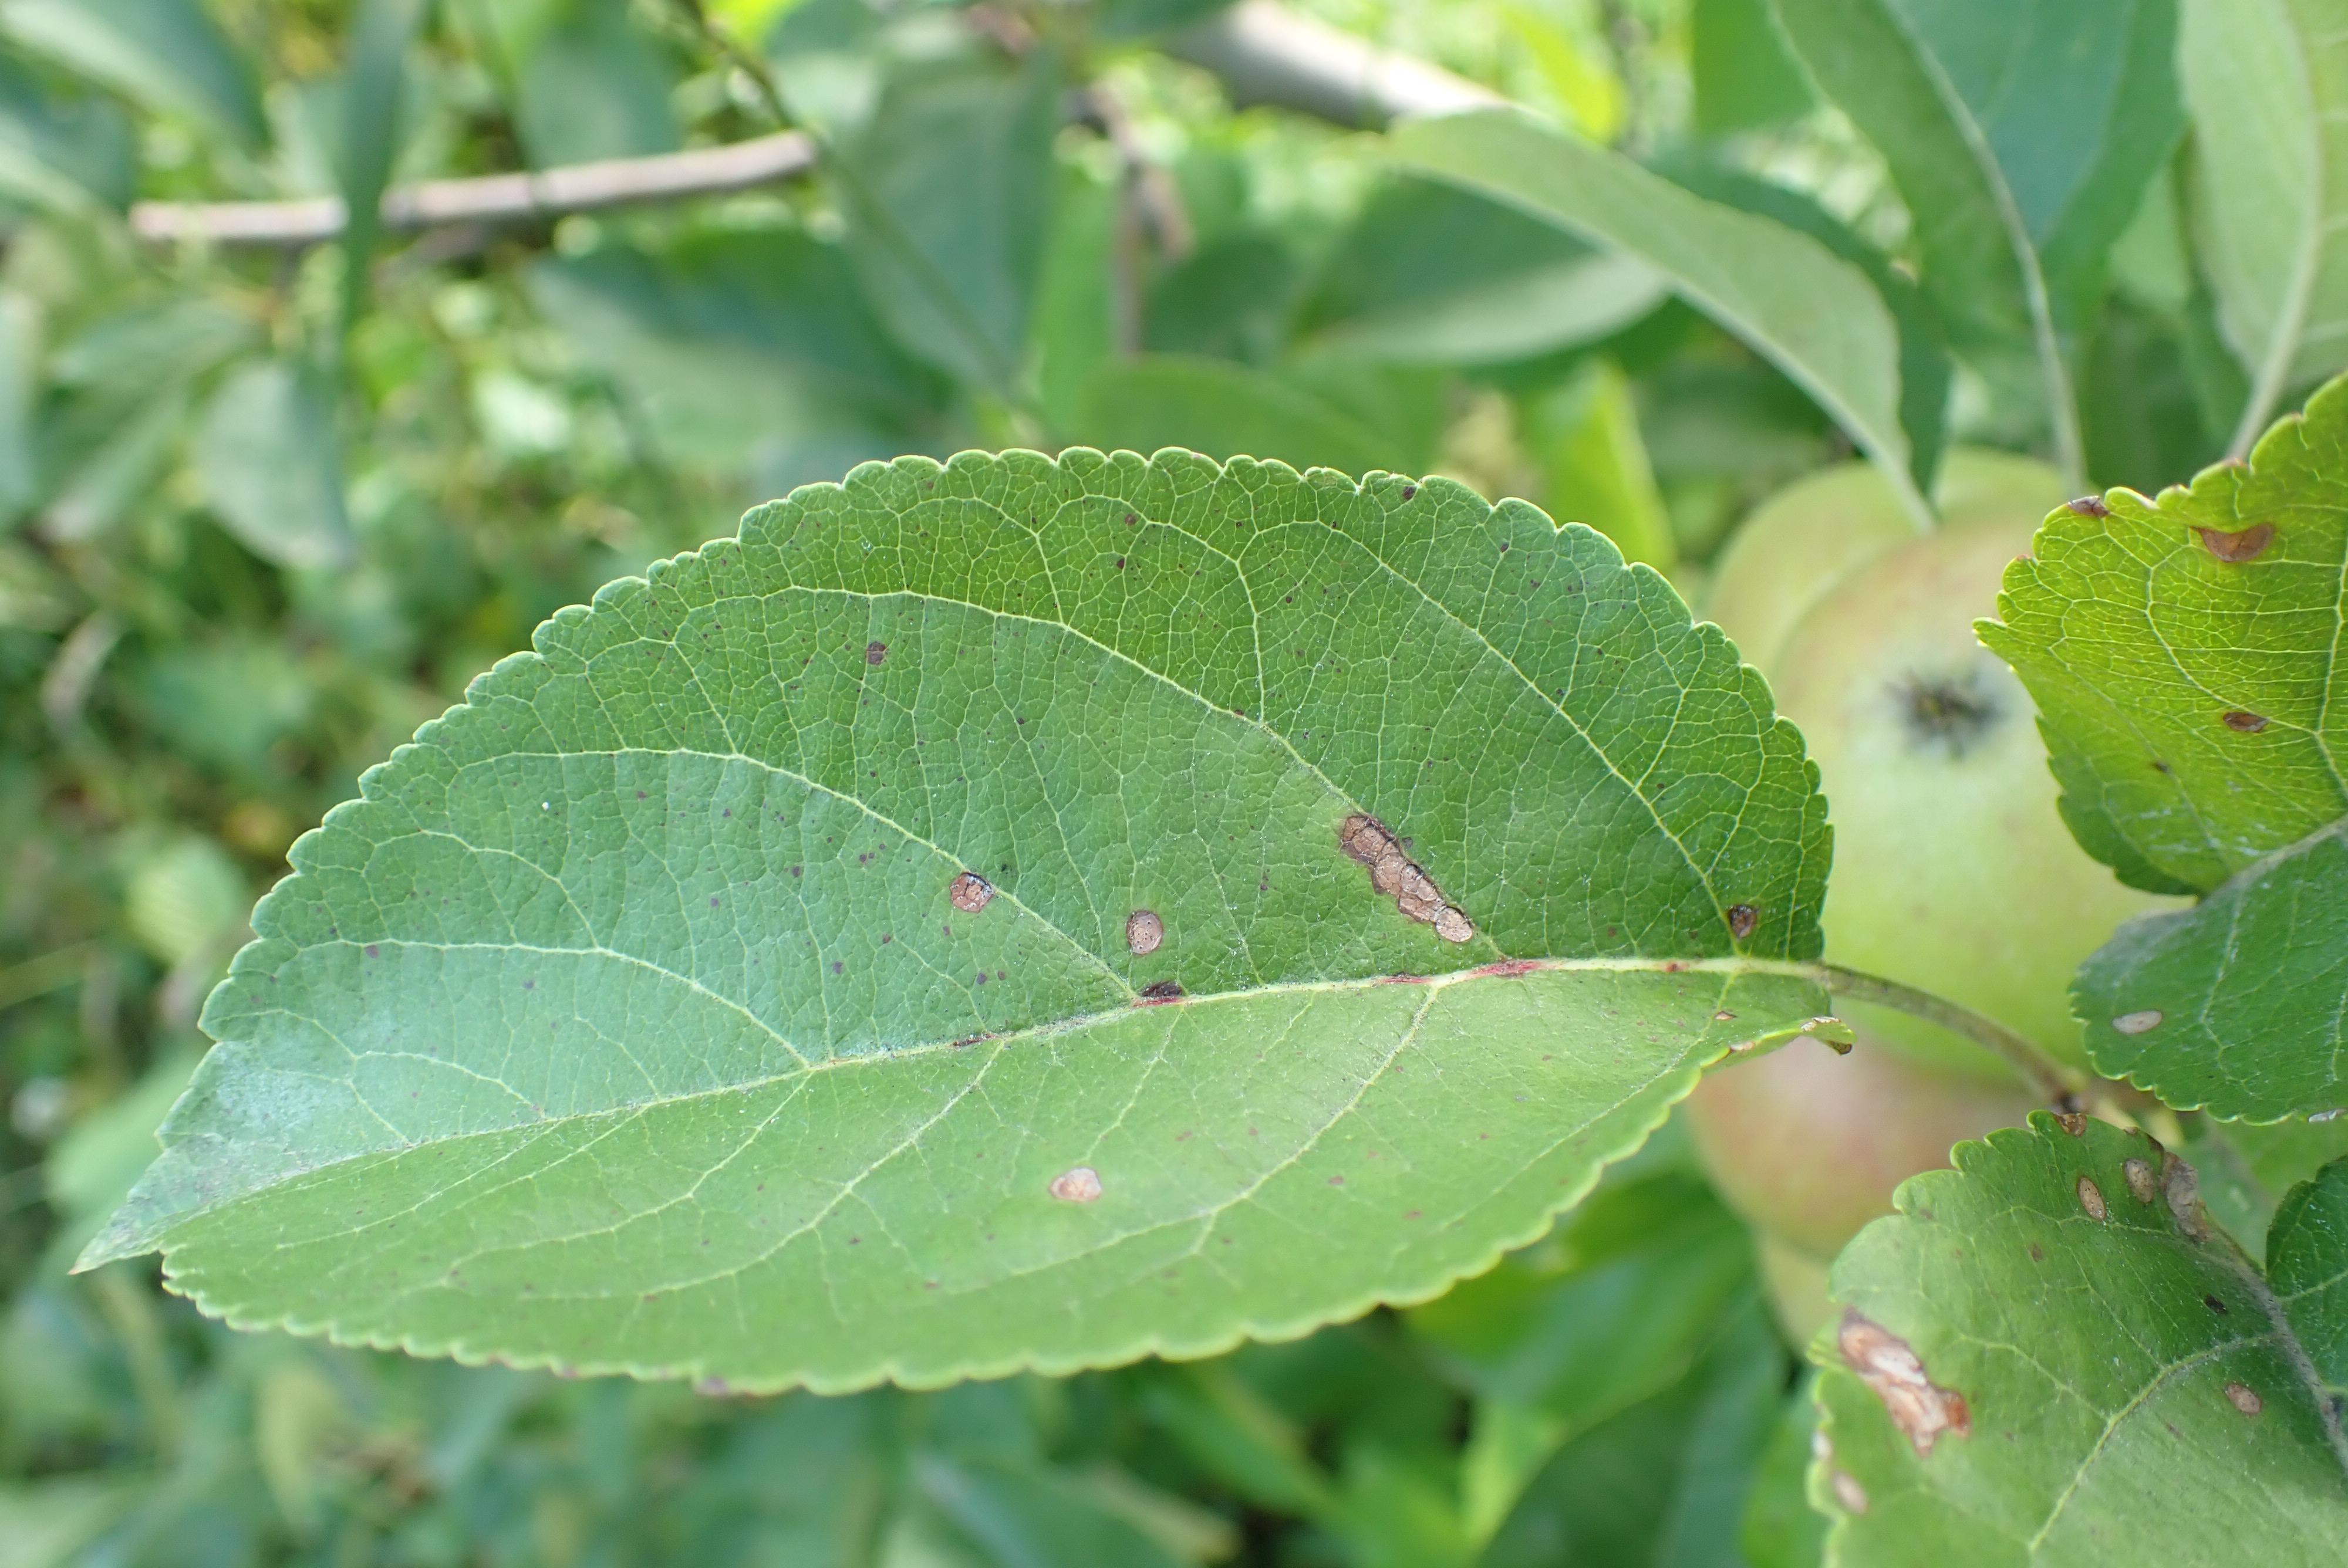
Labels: frog_eye_leaf_spot